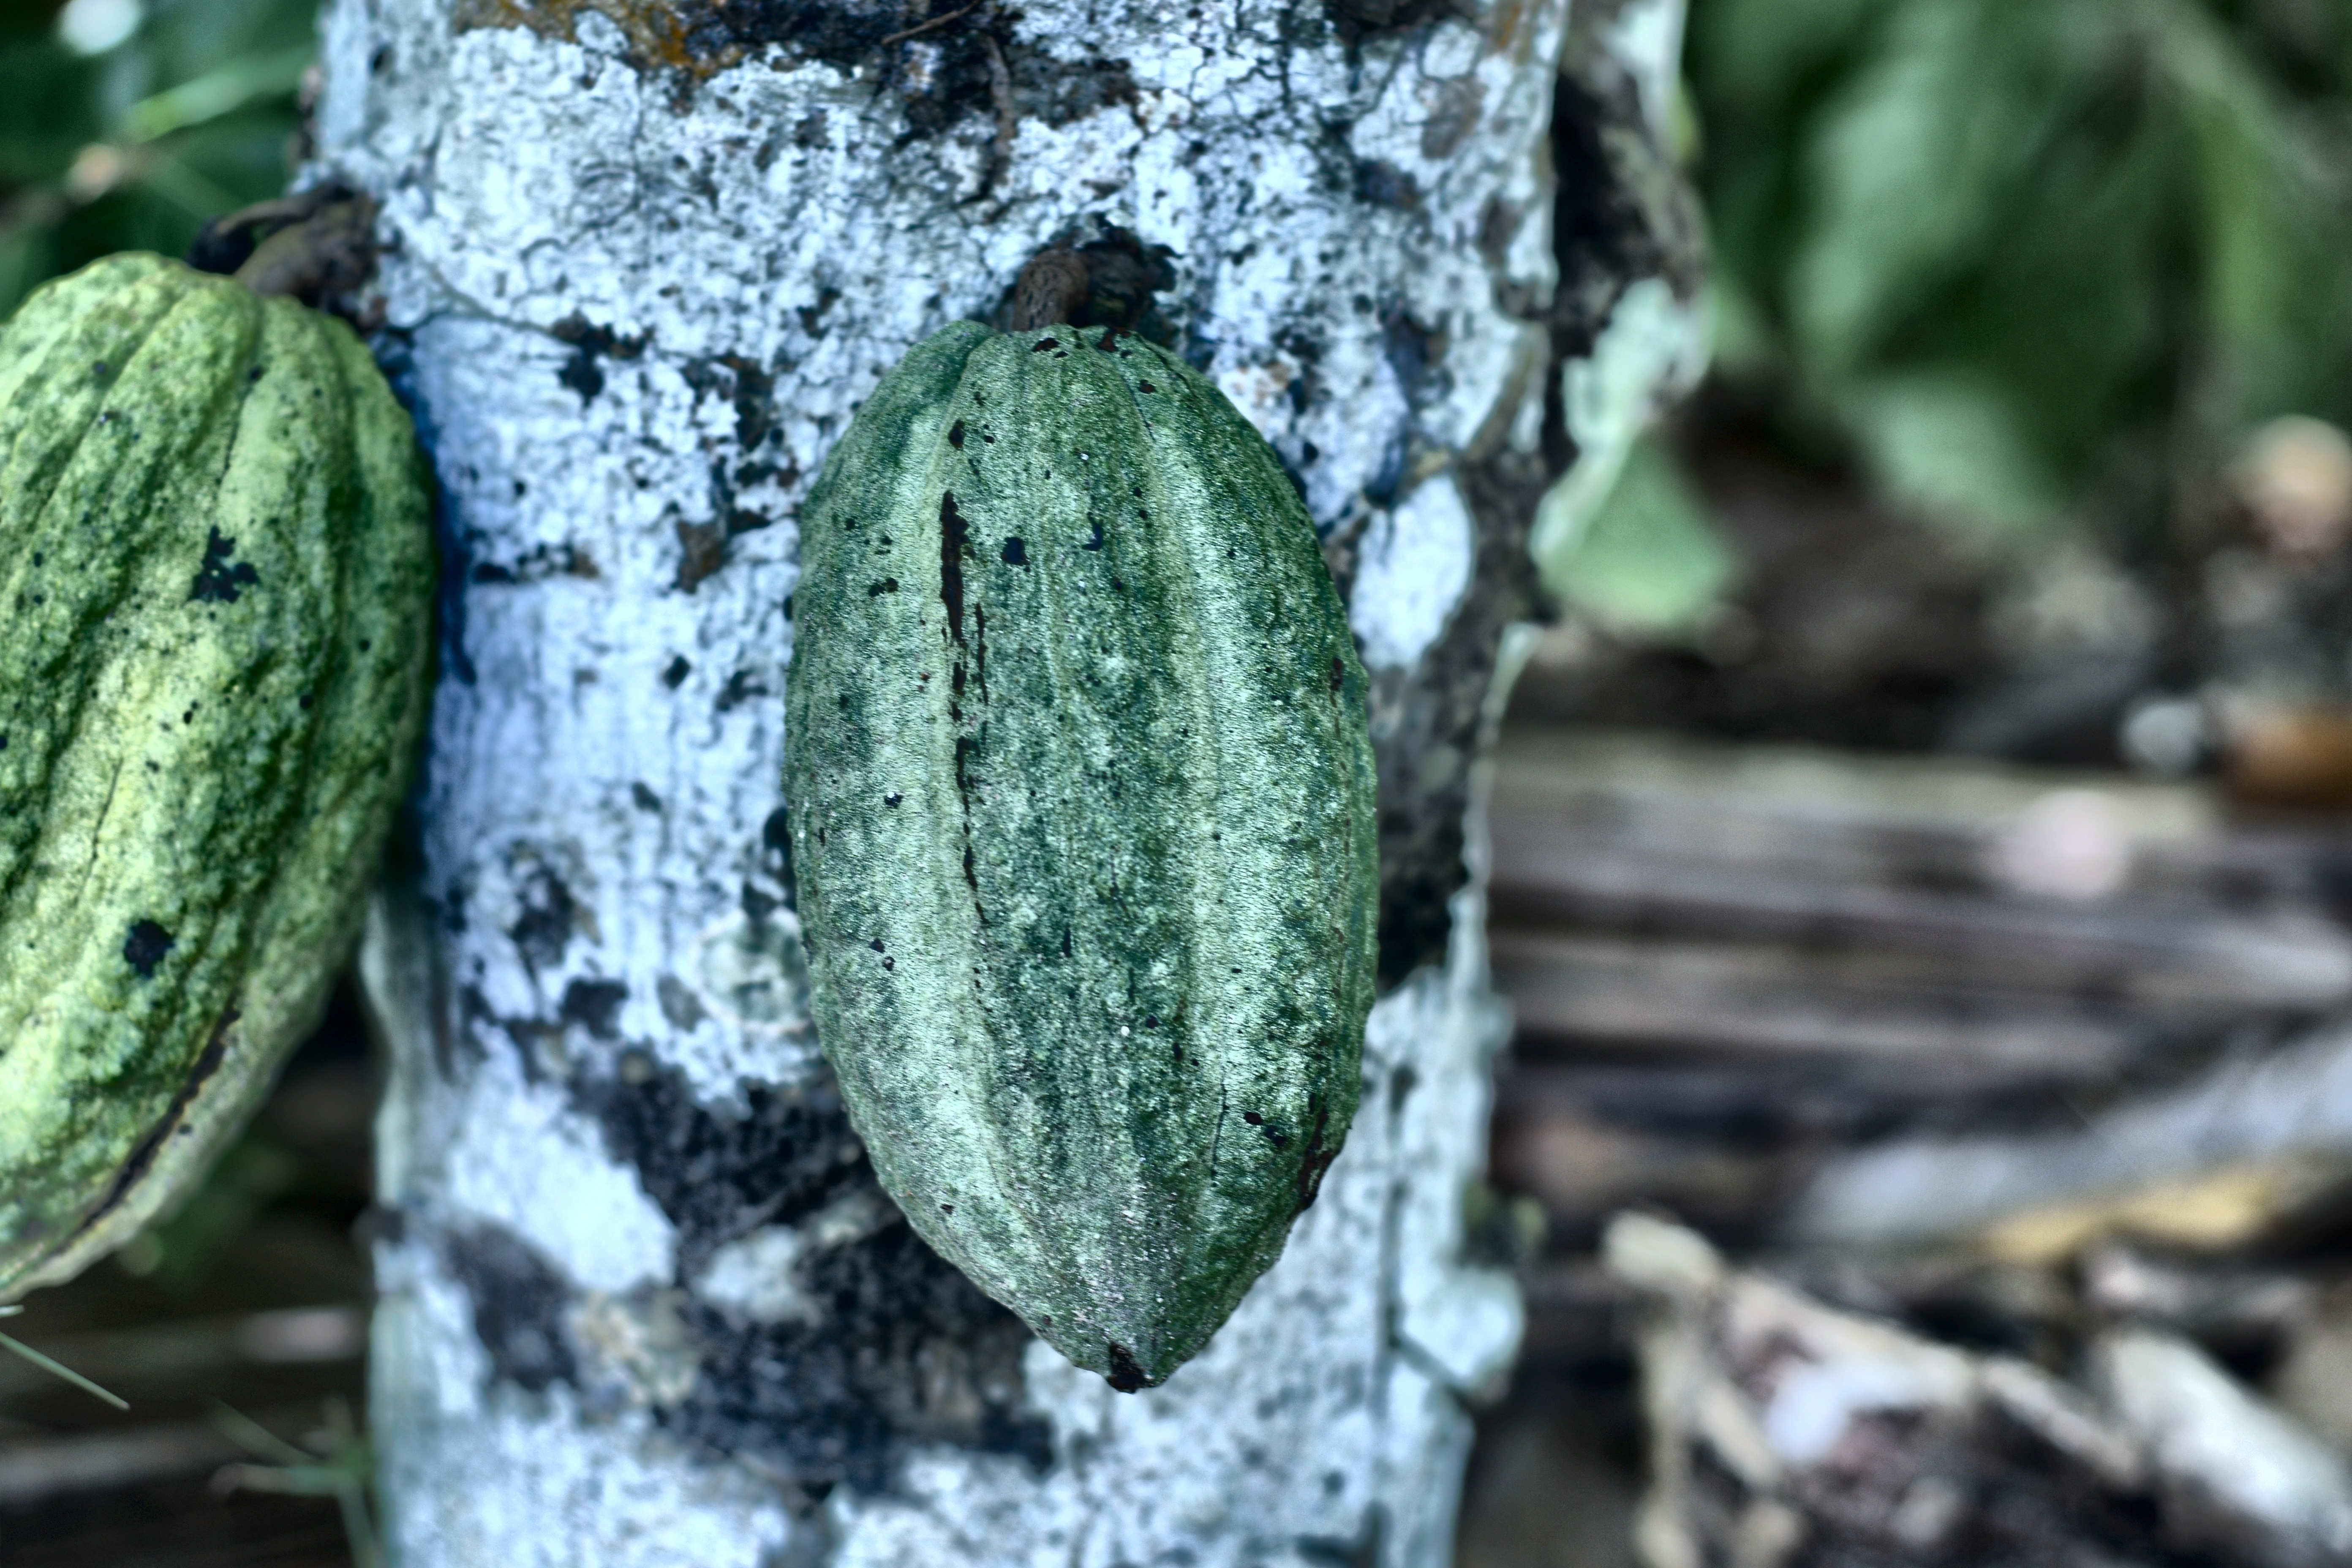
Maturity: unmature
Variety: Guiana